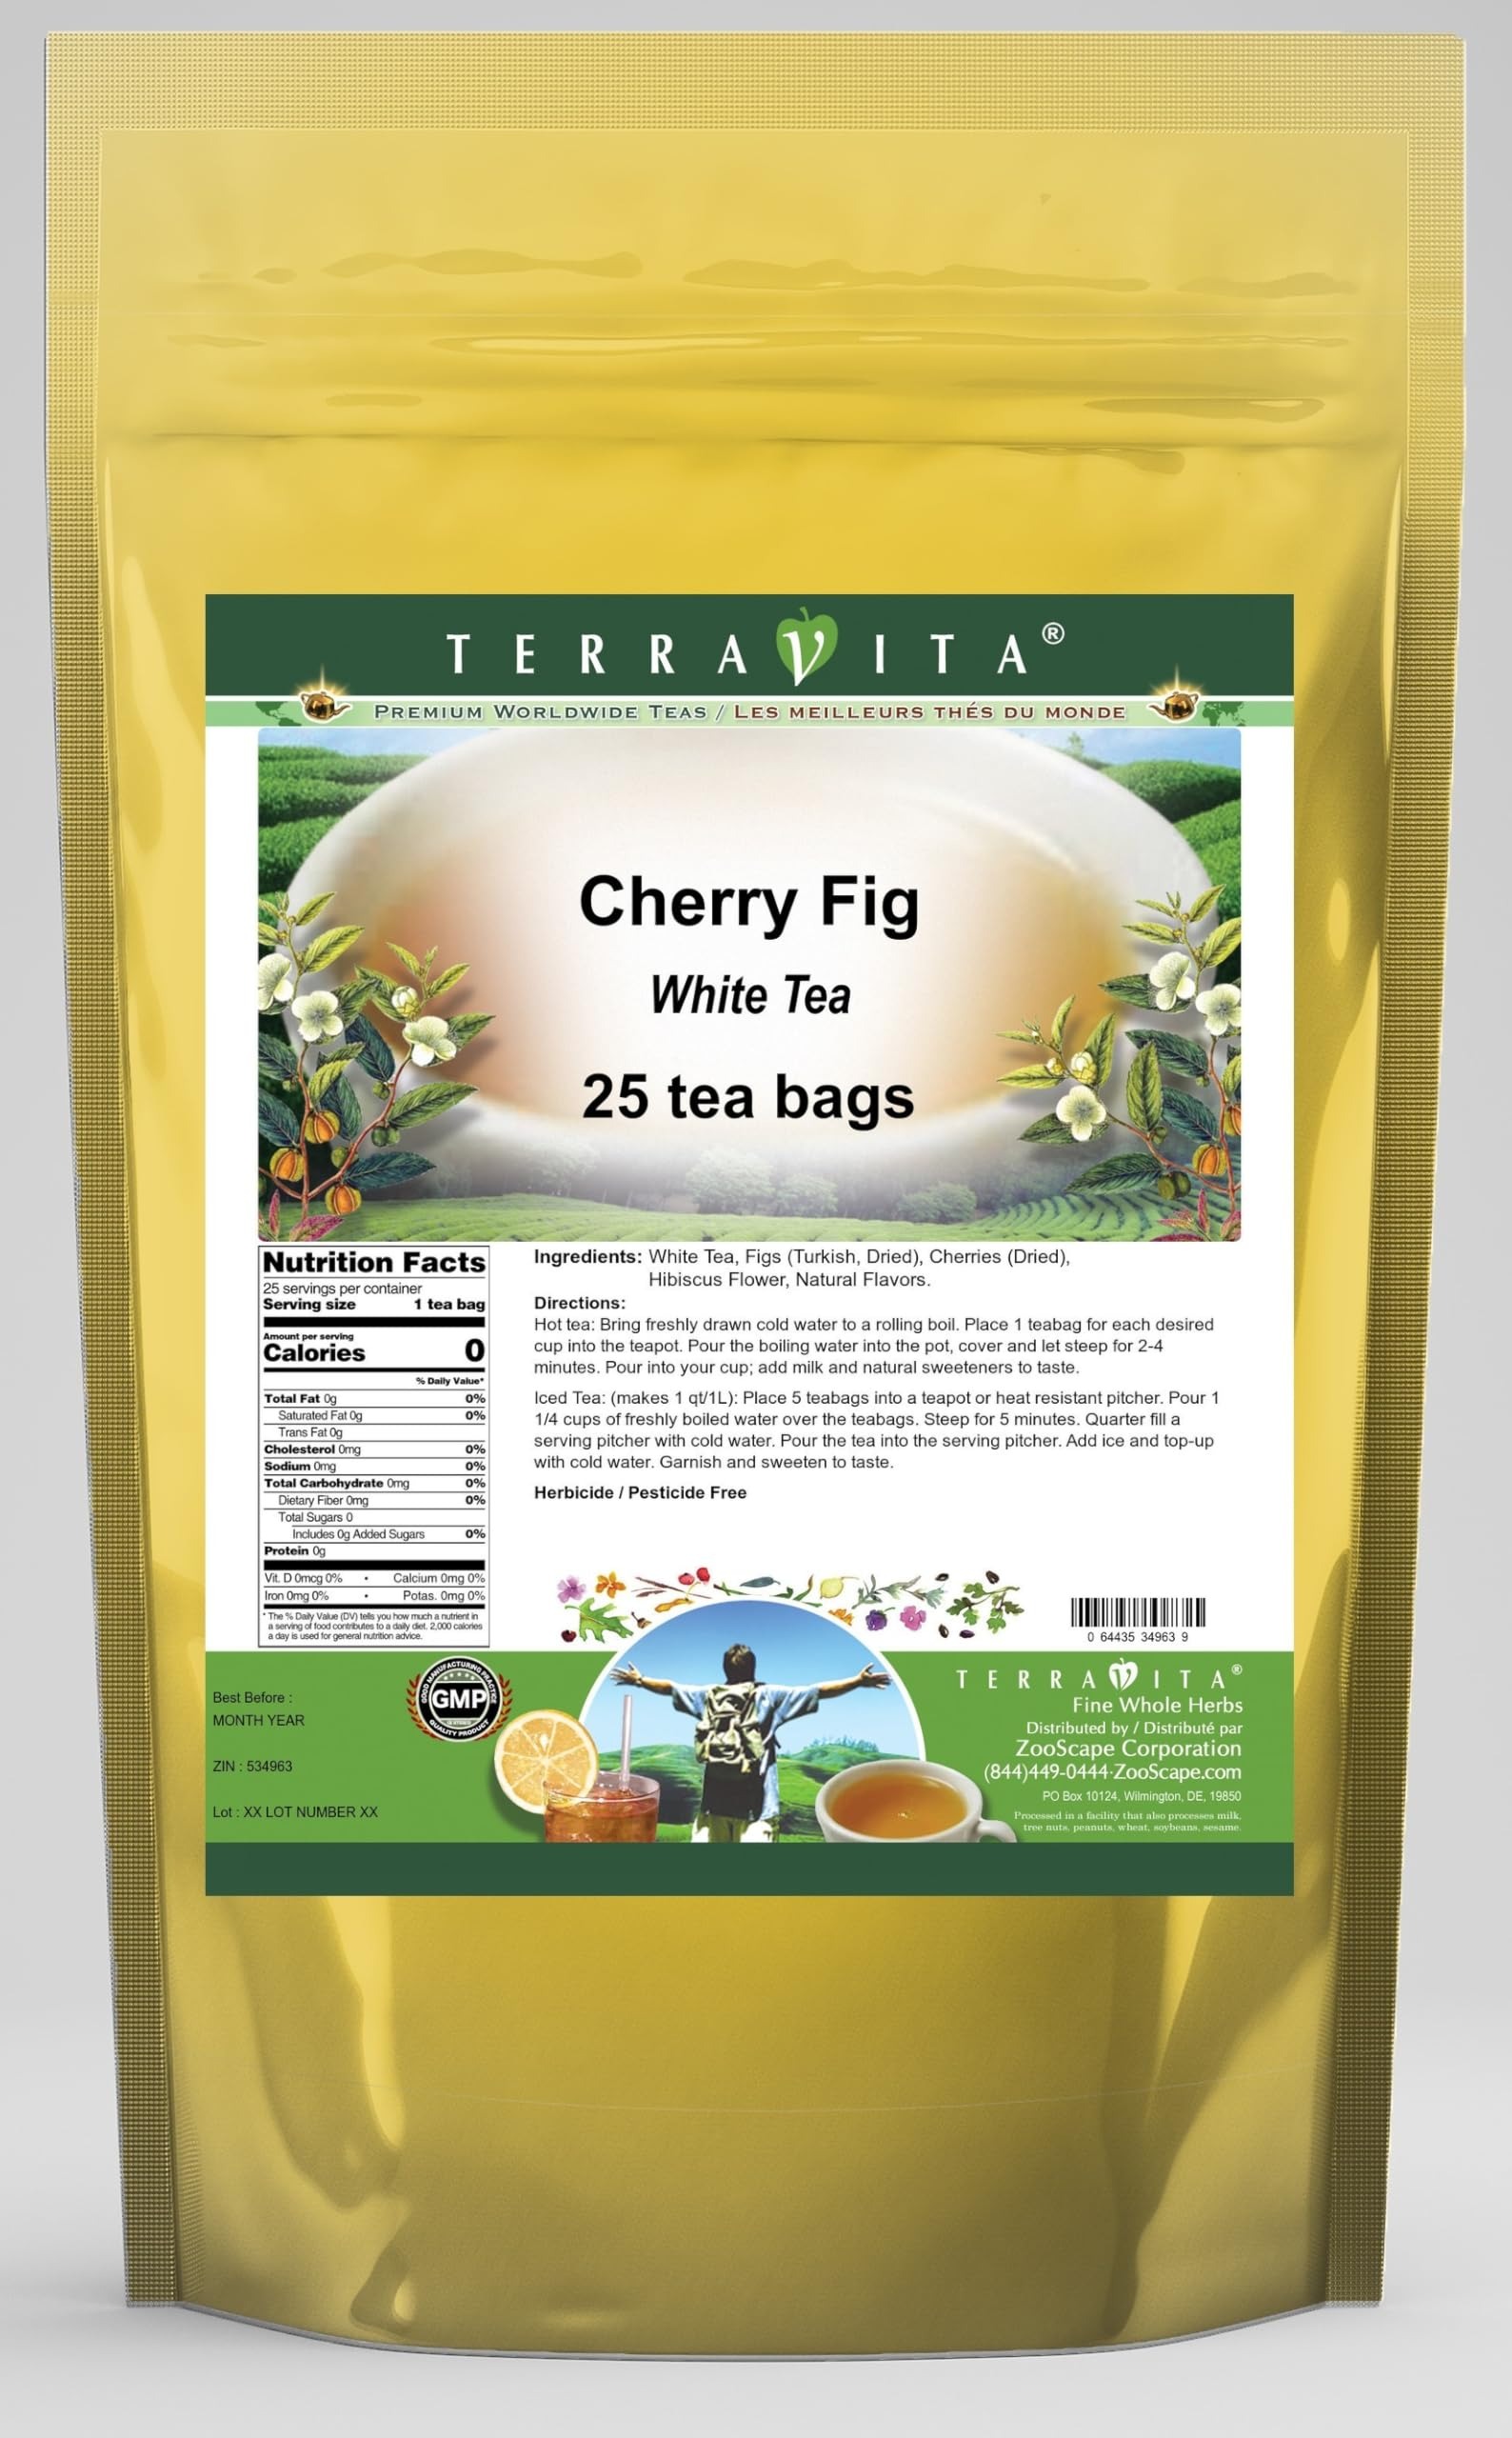
Item Name: Cherry Fig White Tea (25 tea bags, ZIN: 534963)
Bullet Point 1: Our Cherry Fig White Tea is a mouth-watering flavored White tea with Figs, Cherries and Hibiscus Flower that you can enjoy all year round! The aroma and Cherry Fig flavor is a delight! - Ingredients: White tea, Figs, Cherries, Hibiscus Flower and Natural Cherry Fig Flavor.
Bullet Point 2: No fillers.
Bullet Point 3: Manufacturer: TerraVita
Bullet Point 4: Size: 25 tea bags
Bullet Point 5: White Tea Bags - Packed in a convenient upright pouch!
Product Description: Our Cherry Fig White Tea is a mouth-watering flavored White tea with Figs, Cherries and Hibiscus Flower that you can enjoy all year round! The aroma and Cherry Fig flavor is a delight! - Ingredients: White tea, Figs, Cherries, Hibiscus Flower and Natural Cherry Fig Flavor. - Hot tea brewing method: Bring freshly drawn cold water to a rolling boil. Place 1 teabag for each desired cup into the teapot. Pour the boiling water into the pot, cover and let steep for 2-4 minutes. Pour into your cup; add milk and natural sweeteners to taste. - Iced tea brewing method: (to make 1 liter/quart): Place 5 teabags into a teapot or heat resistant pitcher. Pour 1 1/4 cups of freshly boiled water over the teabags. Steep for 5 minutes. Quarter fill a serving pitcher with cold water. Pour the tea into the serving pitcher. Add ice and top-up with cold water. Garnish and sweeten to taste. - TerraVita is an exclusive line of premium-quality, natural source products that use only the finest, purest and most potent ingredients found around the world. TerraVita is hallmarked by the highest possible standards of purity, potency, stability and freshness. All of our products are prepared with the highest elements of quality control, from raw materials through the entire manufacturing process, up to and including the moment that the bottles or bags are sealed for freshness and shipped out to you. Our highest possible standards are certified by independent laboratories and backed by our personal guarantee. - TerraVita exists to meet and ensure your family's health and wellness without the harmful effects of chemicals and health products. We strive to make all of our products affordable and reliable and are constantly searching the market to maintain our affordability and to look for new ways to serve
Value: 25.0
Unit: Count

Price: 26.09